Blanche Theatre

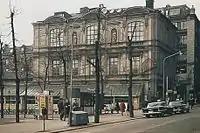
Blanchs Theatre in 1964, just before demolition.

Blanche Theatre or in Swedish Blancheteatern (before 1915 called Blanch's theater, and for a time the Vaudeville Theatre), was a private theater located in a building on West Tradgardsgatan next to Kungsträdgården in Stockholm, Sweden.